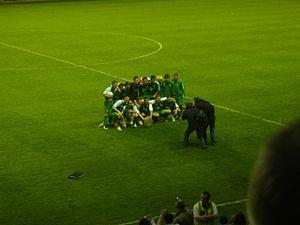
L'East of Scotland Shield est une compétition de football écossaise organisée par l'East of Scotland Football Association. Créée en 1875, il s'agit de la 3ᵉ plus ancienne compétition de football encore existante. Dénommée d'abord Edinburgh F.A. Cup, elle a pris son nom actuel en 1881.